P. S. Sreedharan Pillai

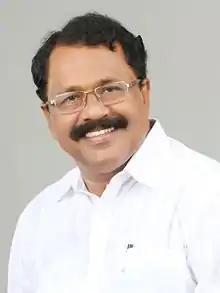
Pillai in 2016

P. S. Sreedharan Pillai (born 1 December 1954) is an Indian politician, attorney, and author, who has served as the 19th Governor of Goa from July 2021 to July 2025. He also served as the governor of Mizoram from 2019 to 2021, he was also the Bharatiya Janata Party president of Kerala state from 2003 to 2006 and again from 2018 to 2019. He has been conferred with honorary doctorate degree by ASBM University, Bhubaneswar on 16 September 2023 in the hands of Hon'ble 14th President of India Shri Ram Nath Kovind.